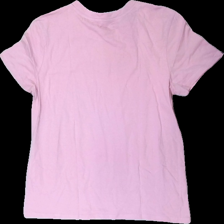
View: back
Type: T-shirt
Category: Ladies
Brand: Only
Colors: Blue, Pink
Material: 100% cotton
Pattern: Other
Cut: Regular
Size: M
Season: All
Damage location: bottom right
Damage 2 location: bottom left
Price range: <50
Recommended usage: Reuse
Description: rosa t-shirt med blå text fram, lite hårig